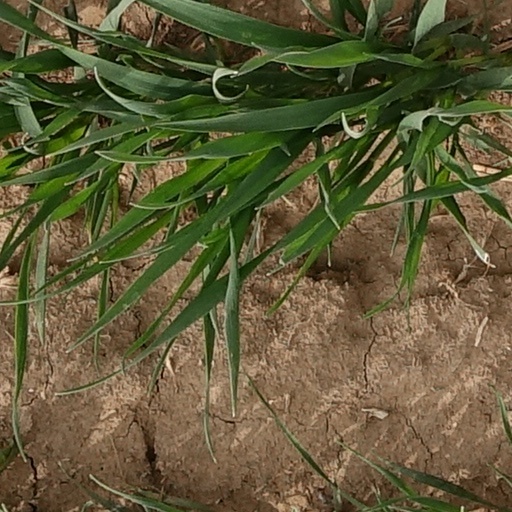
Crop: wheat